Rafael Benítez

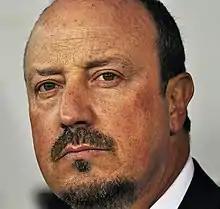
Benítez in 2015

Rafael Benítez Maudes (born 16 April 1960) is a Spanish professional football manager and former player. He was most recently the manager of La Liga club Celta Vigo.